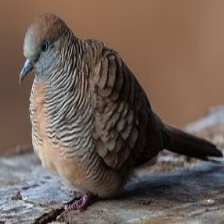
Species: ZEBRA DOVE
Scientific name: GEOPELIA STRIATA